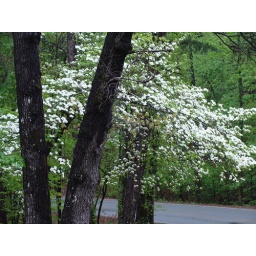
white dogs in the green woods